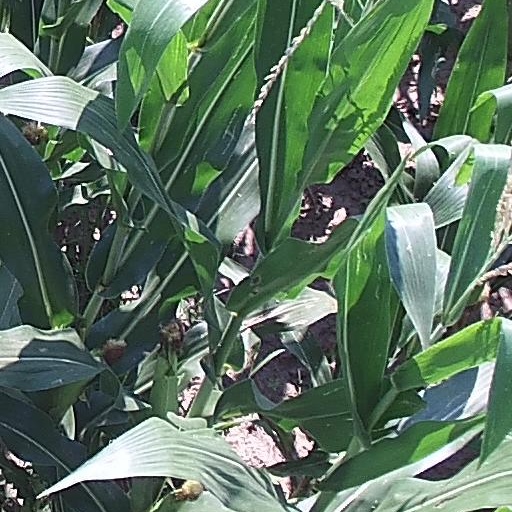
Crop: maize; corn